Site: brandenburg
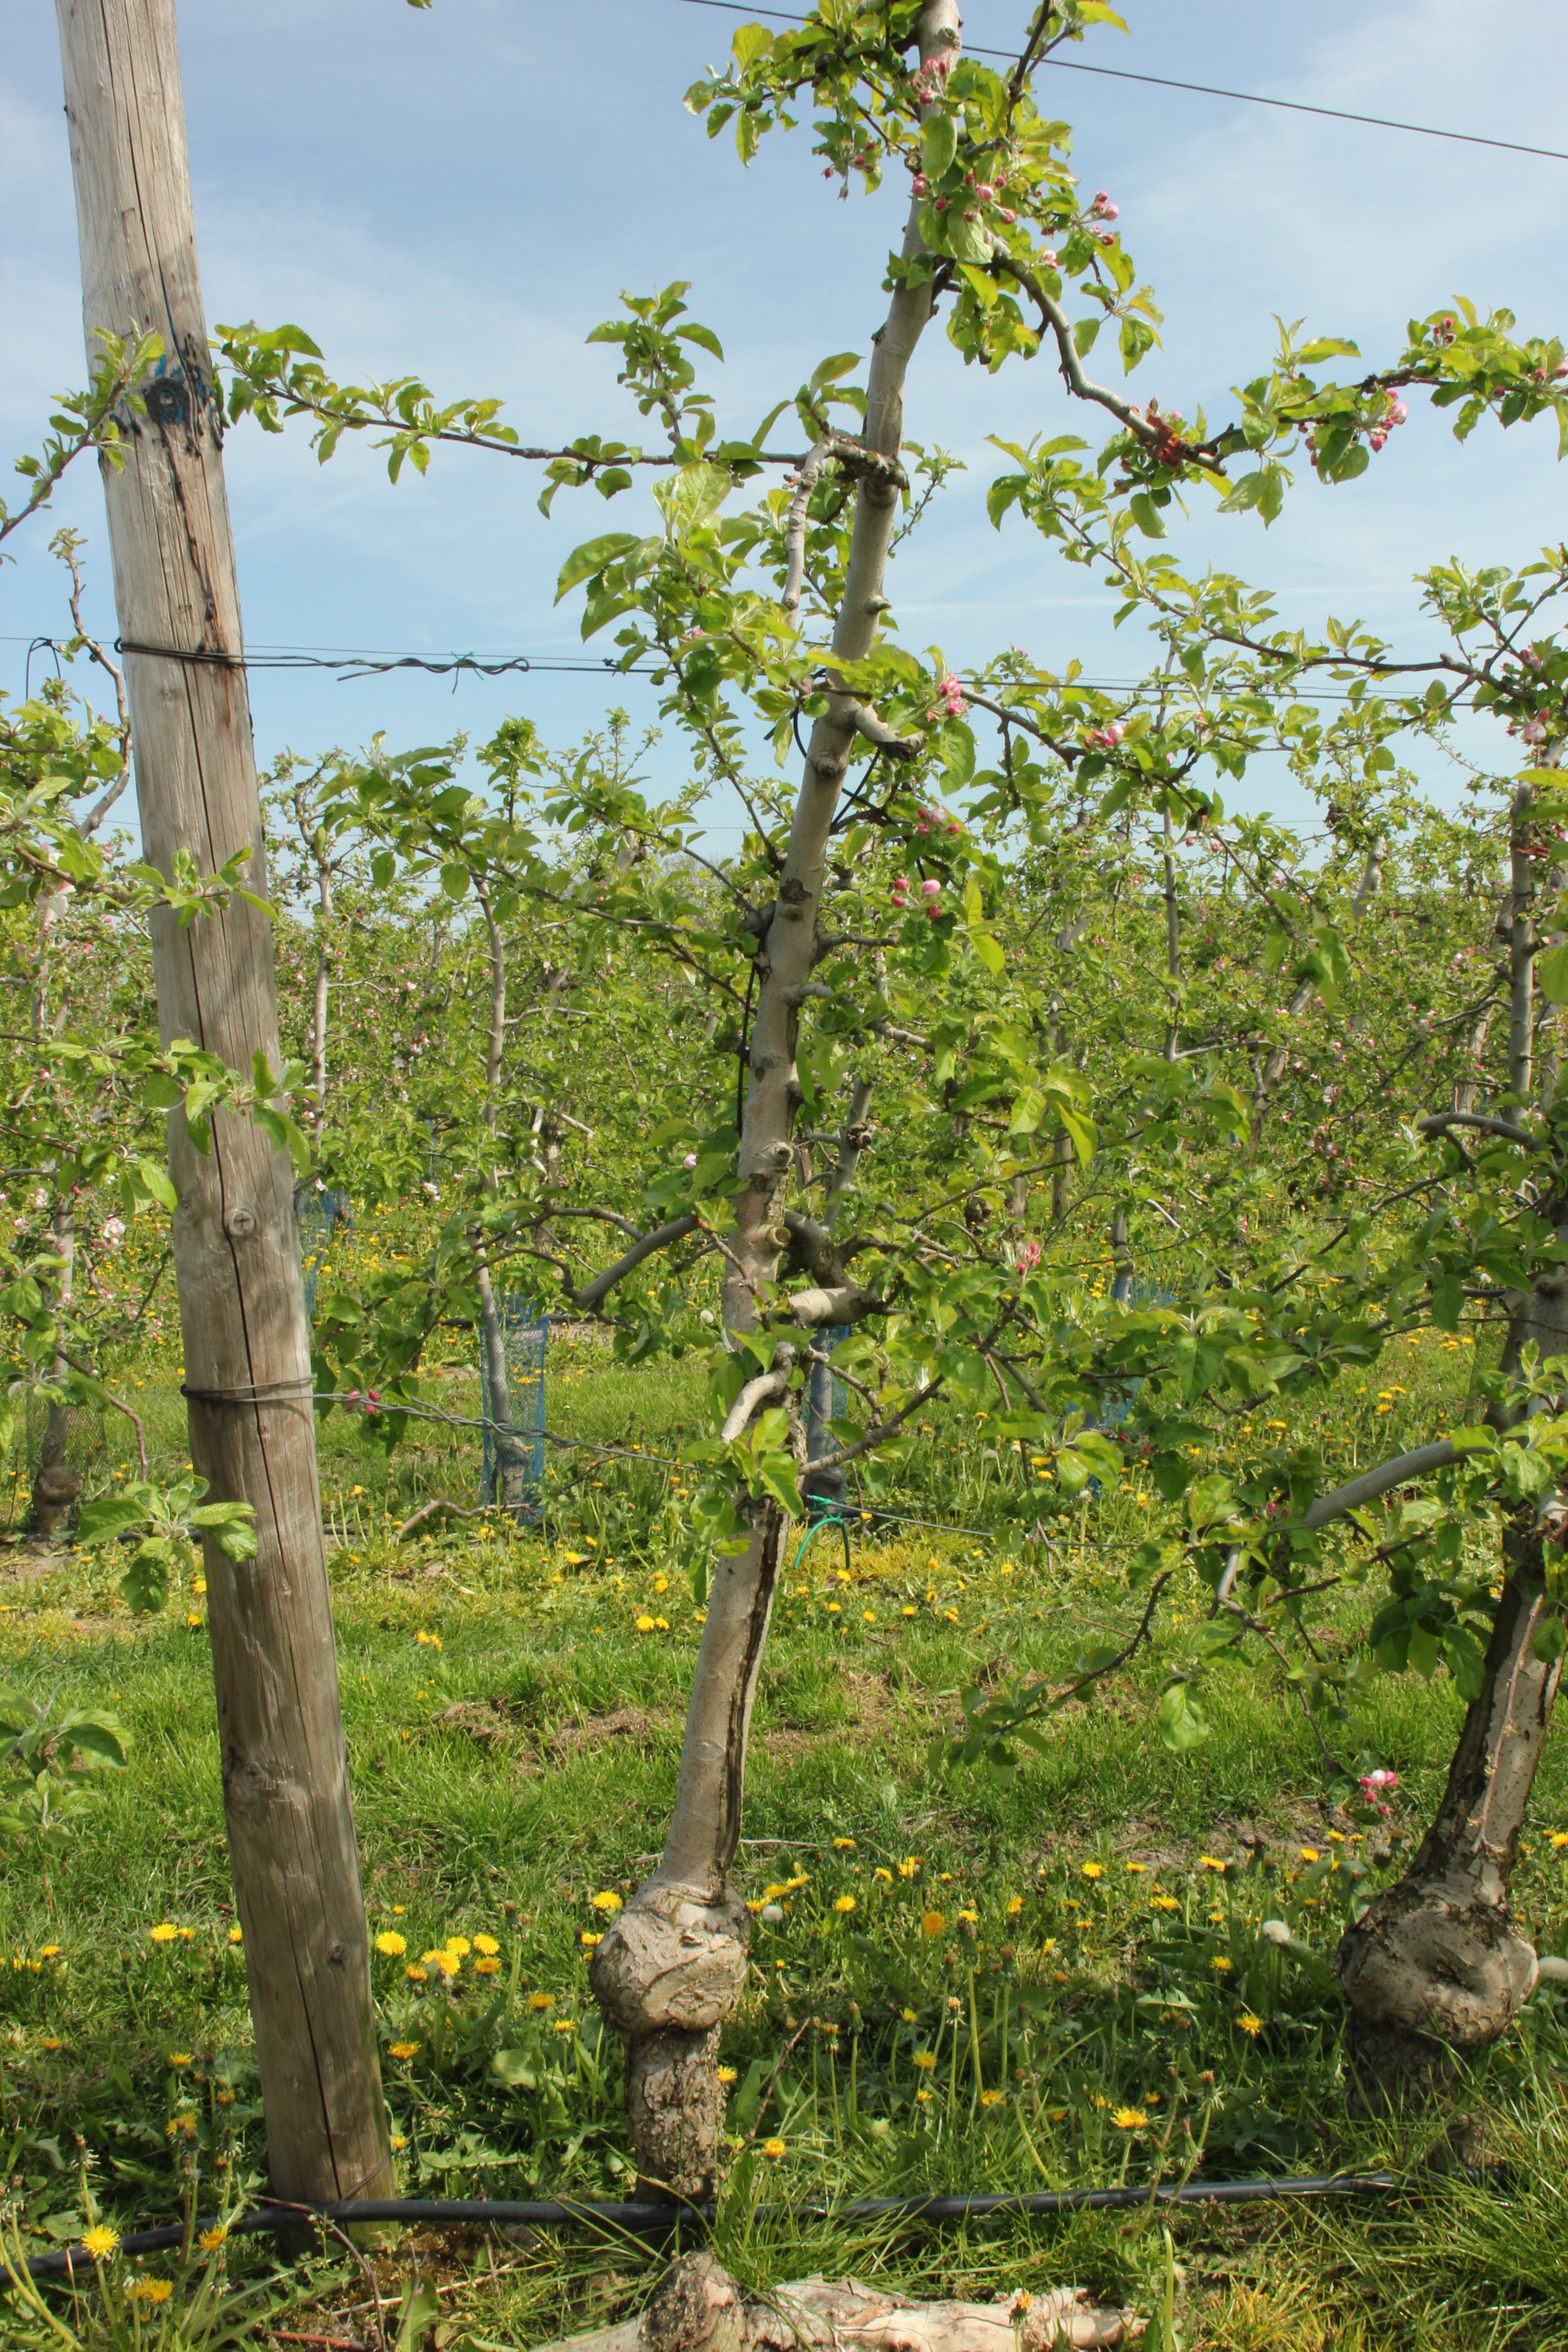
Growth stage (BBCH 60): Flowering